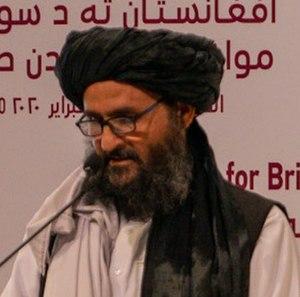
Le mollah Abdul Ghani Baradar, également appelé Mollah Baradar Akhund, est un homme politique et un chef militaire afghan appartenant au mouvement taliban. Il a combattu les forces soviétiques lors de la première guerre d'Afghanistan.